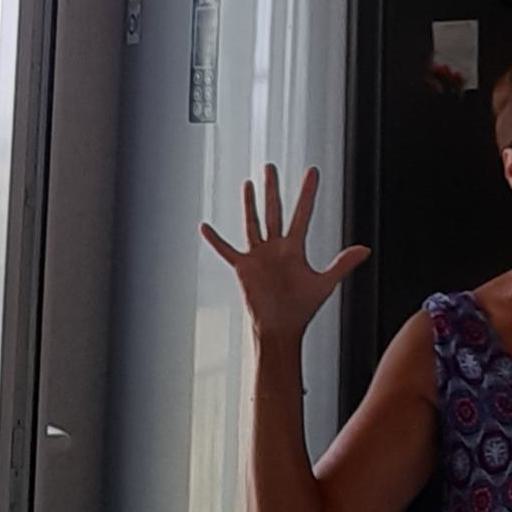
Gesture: palm